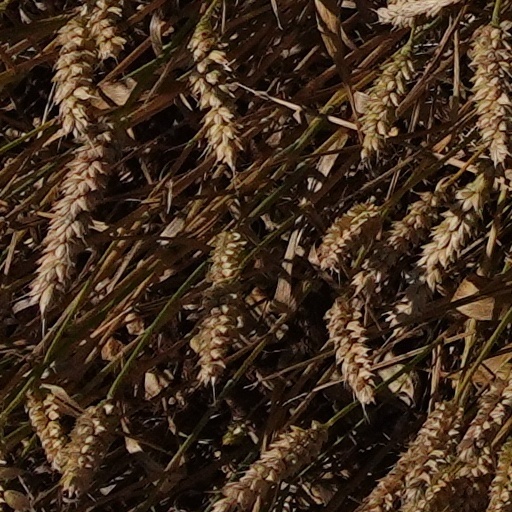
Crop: wheat